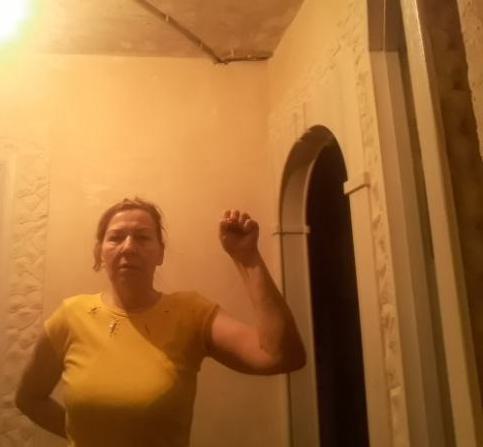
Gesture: fist